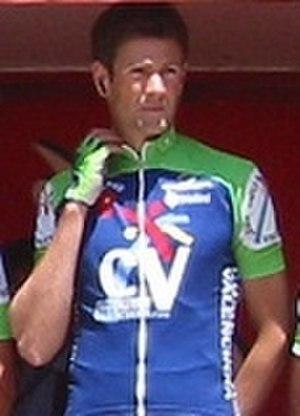
David Latasa est un coureur cycliste espagnol.